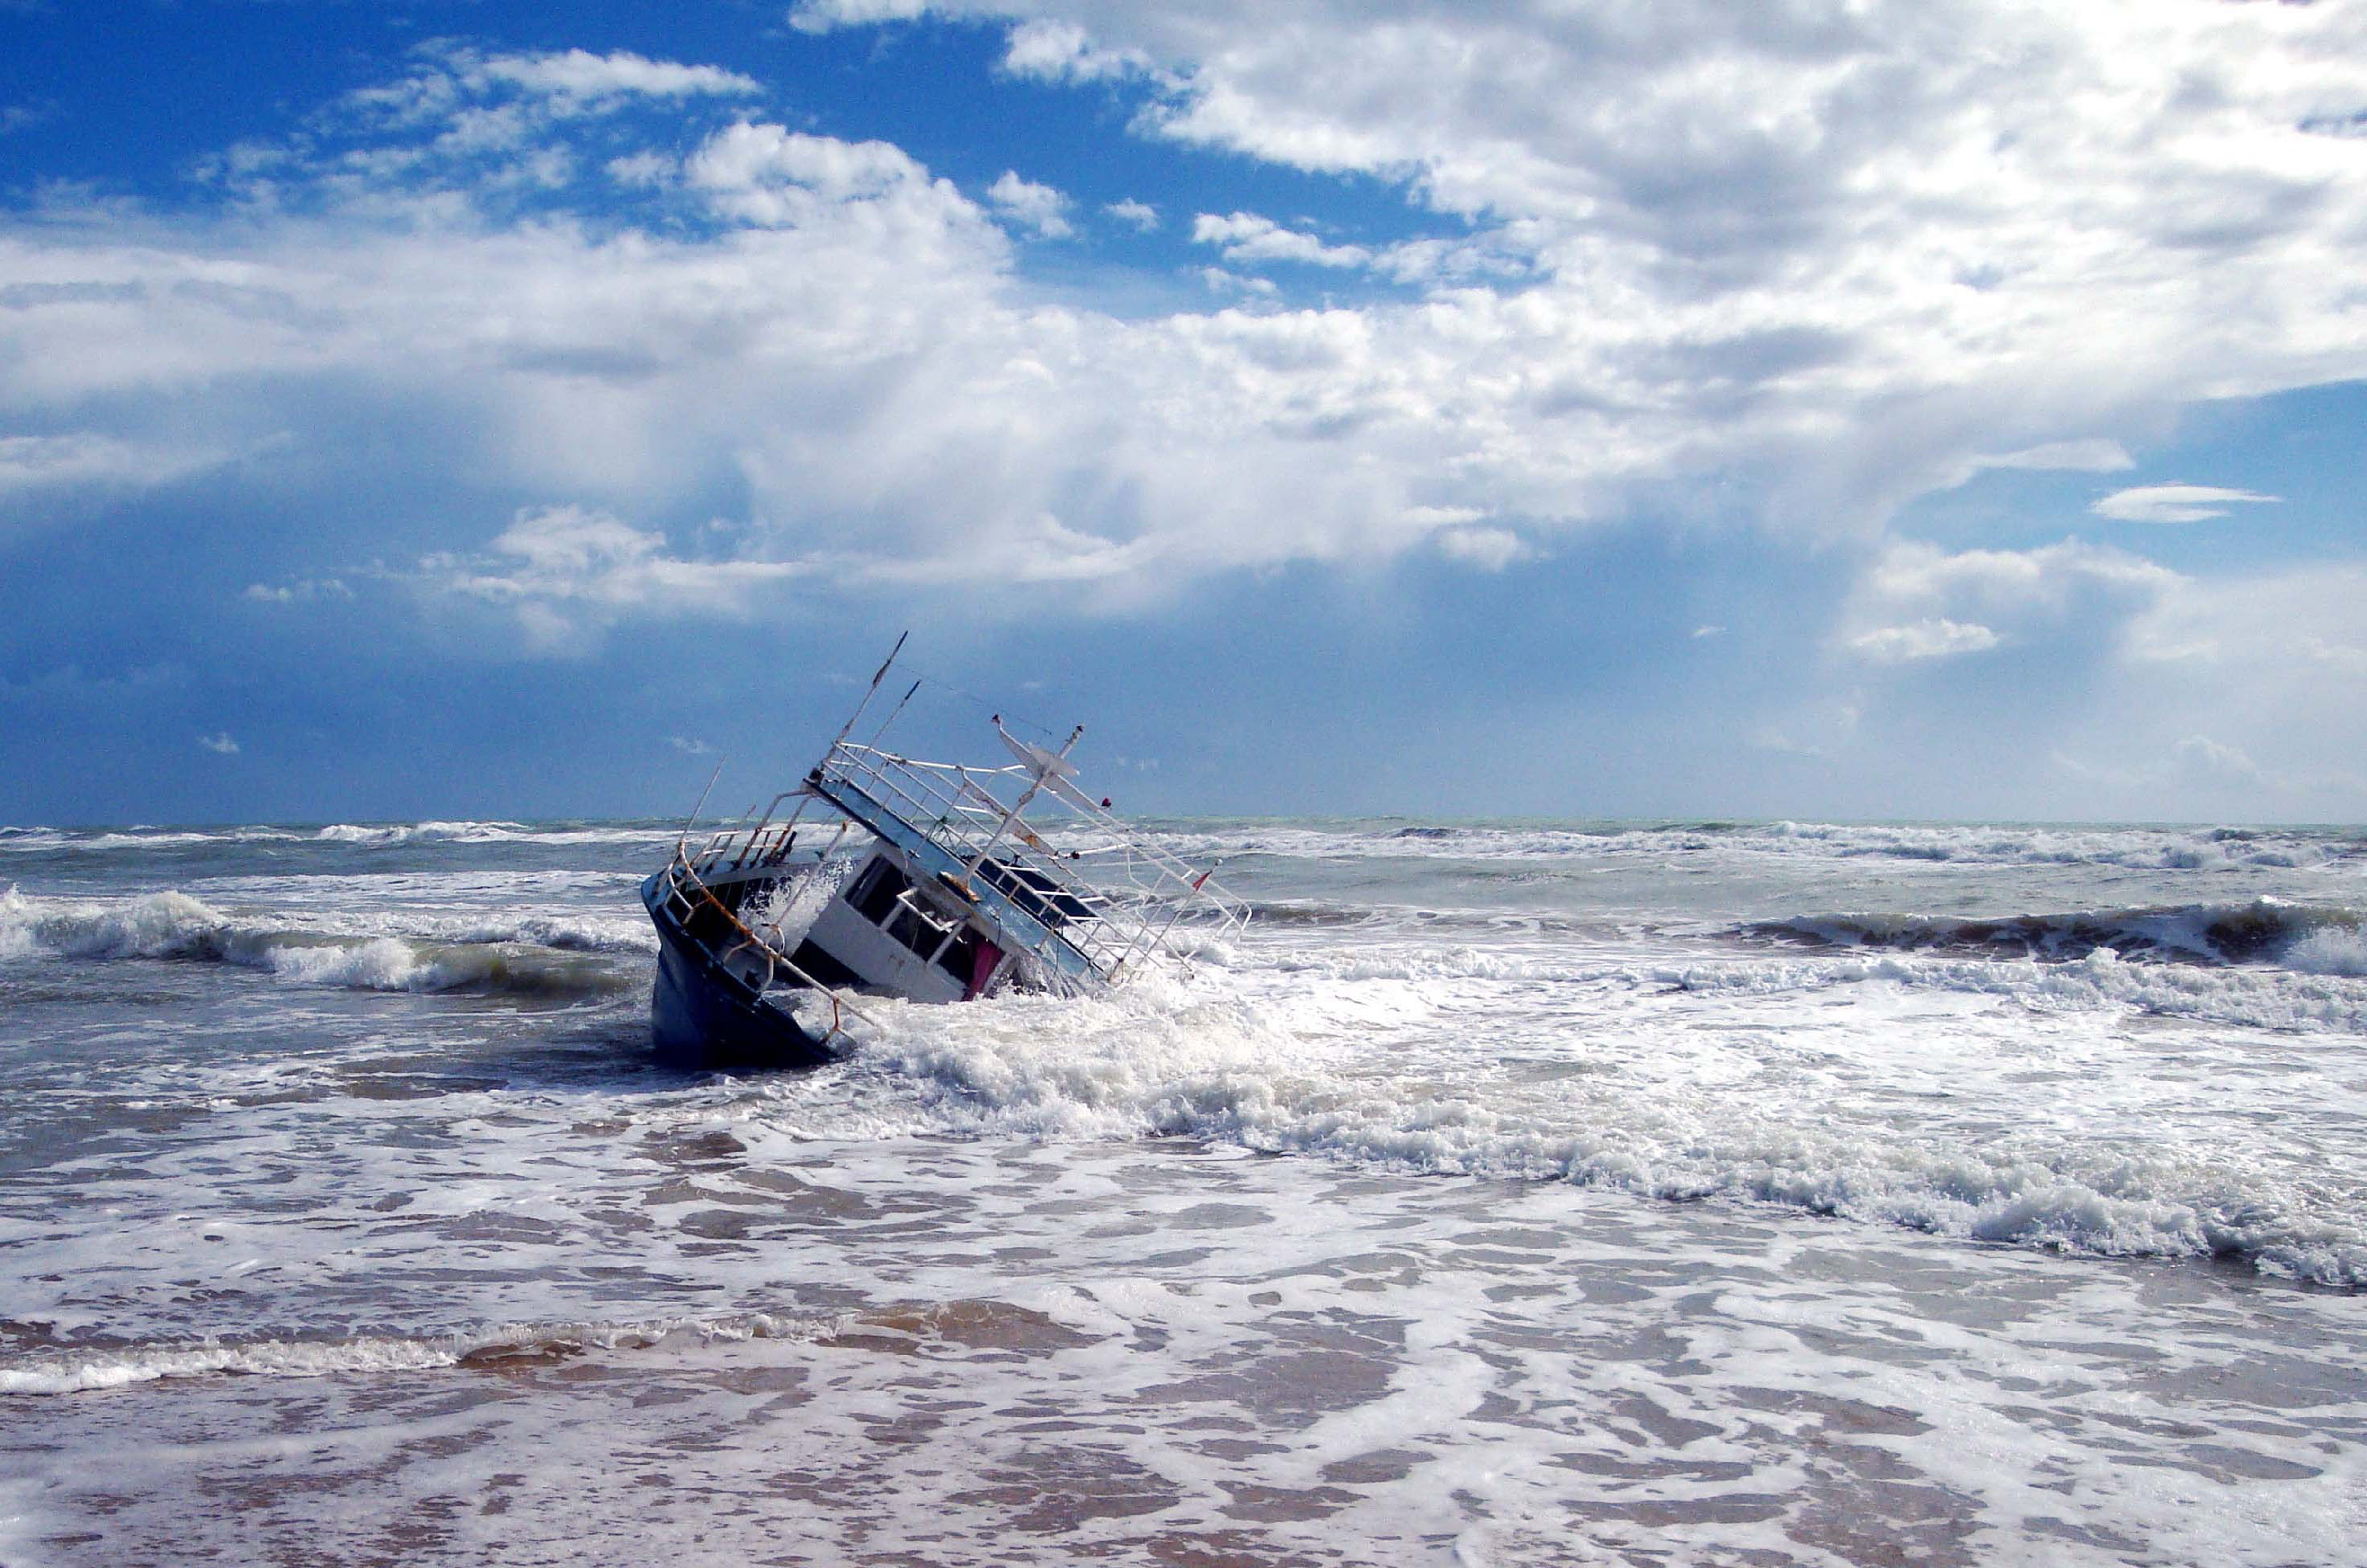
water, sea, ocean, waves, beach, storm, ship, boat, wreck, shipwreck, disaster, problem, trouble, catastrophe, flood, drown, drowning, sad, emotion, tragedy, death, fight, war, refugee, refugees, rescue, emergency, fate, sailor, fishing boat, nature, environment, immigrant, migrant, wave, wind wave, sky, tide, vehicle, coast, cloud, wind, watercraft, fishing vessel, vacation